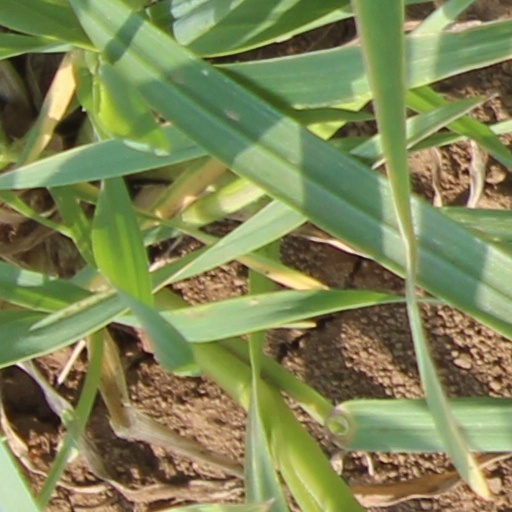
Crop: wheat